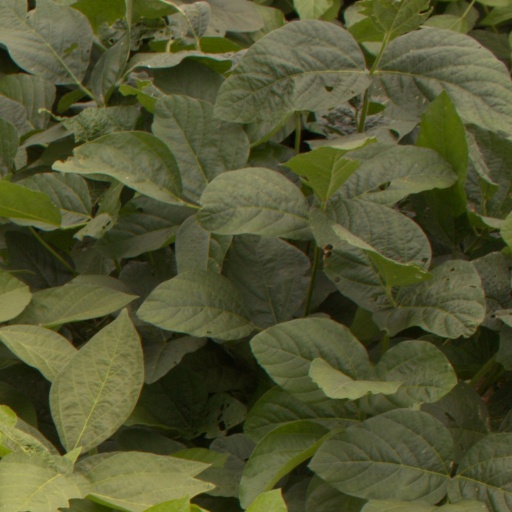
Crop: soybean